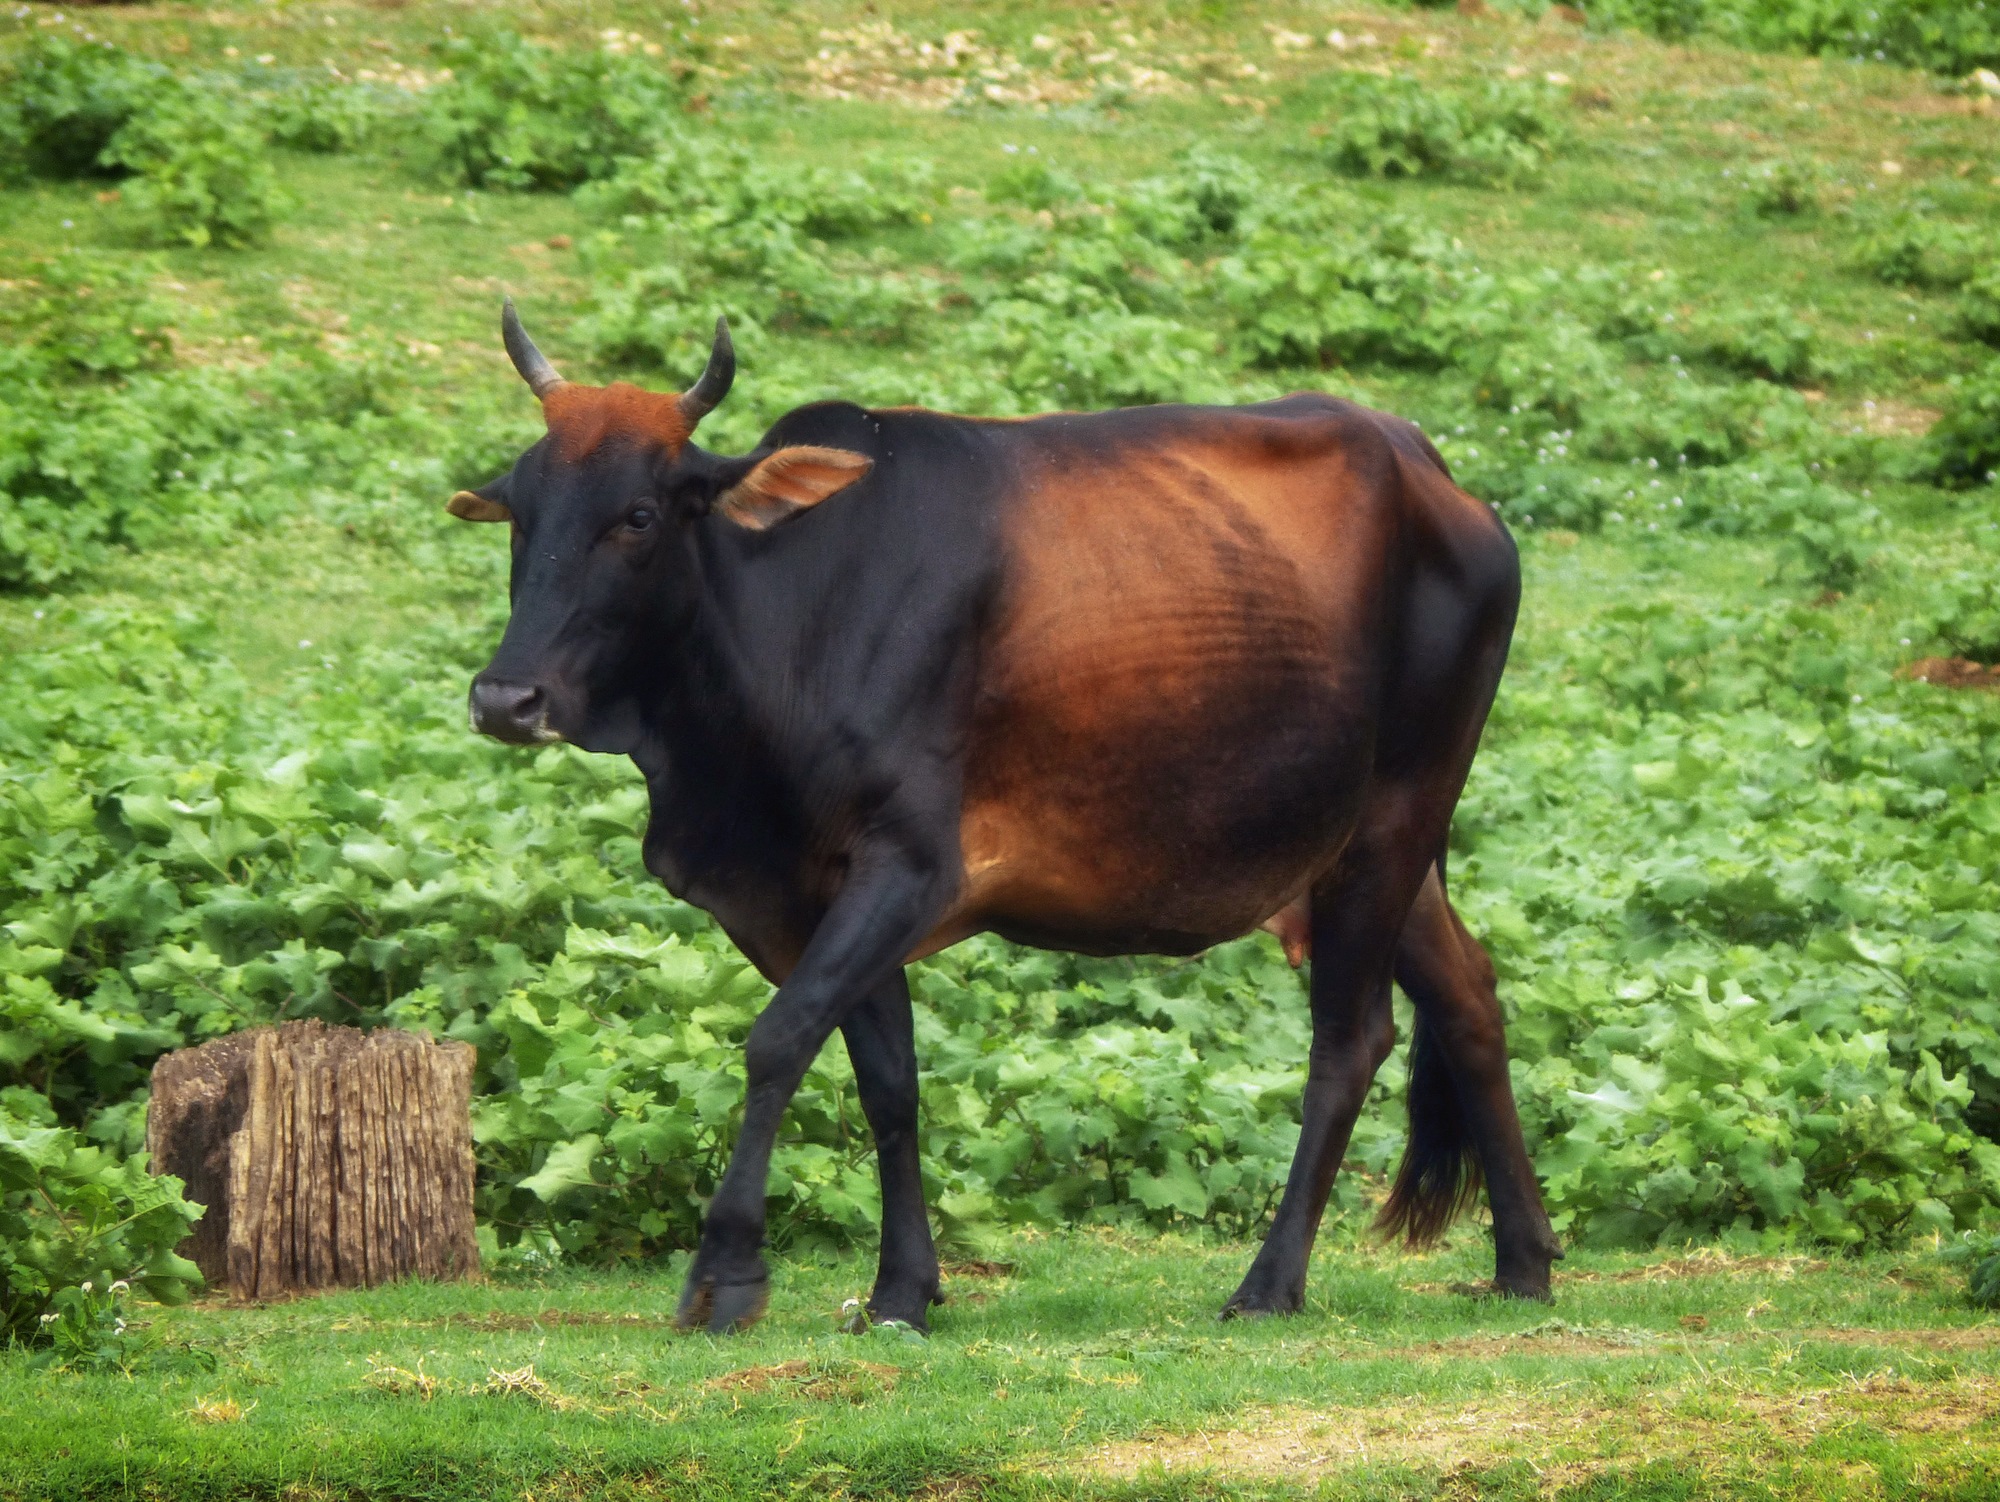
nature, grass, farm, meadow, animal, cow, cattle, herd, pasture, grazing, mammal, fauna, bull, outside, vertebrate, mare, habitat, sri lanka, rural area, pack animal, zebu, cattle like mammal, cow goat family, female cow